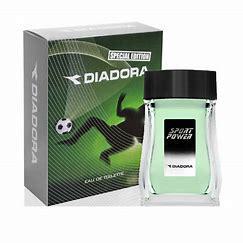
Brand: Diadora
Model: 100